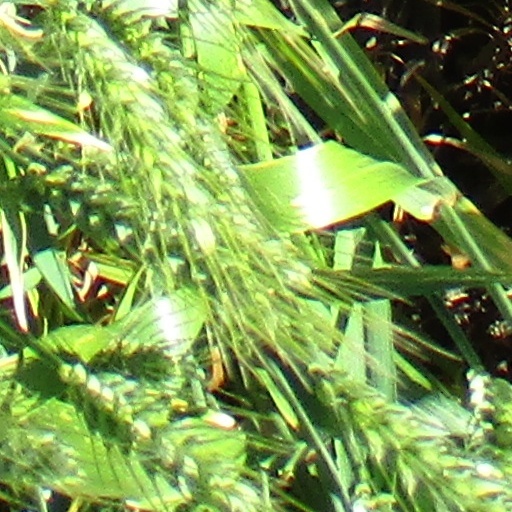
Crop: wheat